Sanya Richards-Ross

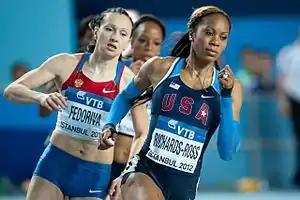
Richards-Ross racing at the 2012 Istanbul World Indoor Championships

Healthy and well-rested, Richards-Ross began her 2012 quest for the coveted individual Olympic gold medal by racing a full indoor schedule to warm up for her outdoor debut. With four wins in four indoor races under her belt coming into the 2012 IAAF World Indoor Championships, she secured a resounding 400-meter victory in Istanbul with a time of 50.79 seconds, 0.97 seconds ahead of the Russian runner-up. Her first indoor world title ushered in some much-needed confidence as the outdoor season began. Richards-Ross decisively won the 400-meter final at the 2012 U.S. Olympic trials, tying the Olympic trials record of 49.28 seconds and earning a berth to her third consecutive Olympics. Longtime teammate DeeDee Trotter and the 2011 world bronze medalist Francena McCorory finished second and third, respectively, and joined her on the 400 meters team. Later at the trials, Richards-Ross also finished third in the 200-meter sprint in 22.22 seconds, allowing her to attempt the rare 200 meter-400 meter double at the 2012 London Olympics.